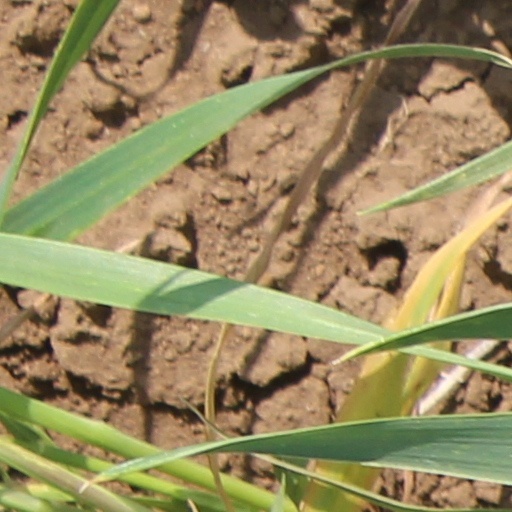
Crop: wheat